Georgetown Hoyas baseball

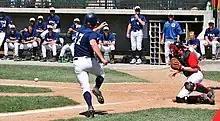
Georgetown's baseball team is the oldest on campus, having formed in 1870.

The Hoyas have played their home games at Capital One Park in Tysons, Virginia, since 2024. They previously played at Shirley Povich Field, a 1,500 seat stadium in Bethesda, Maryland named for "Washington Post" sports columnist Shirley Povich.